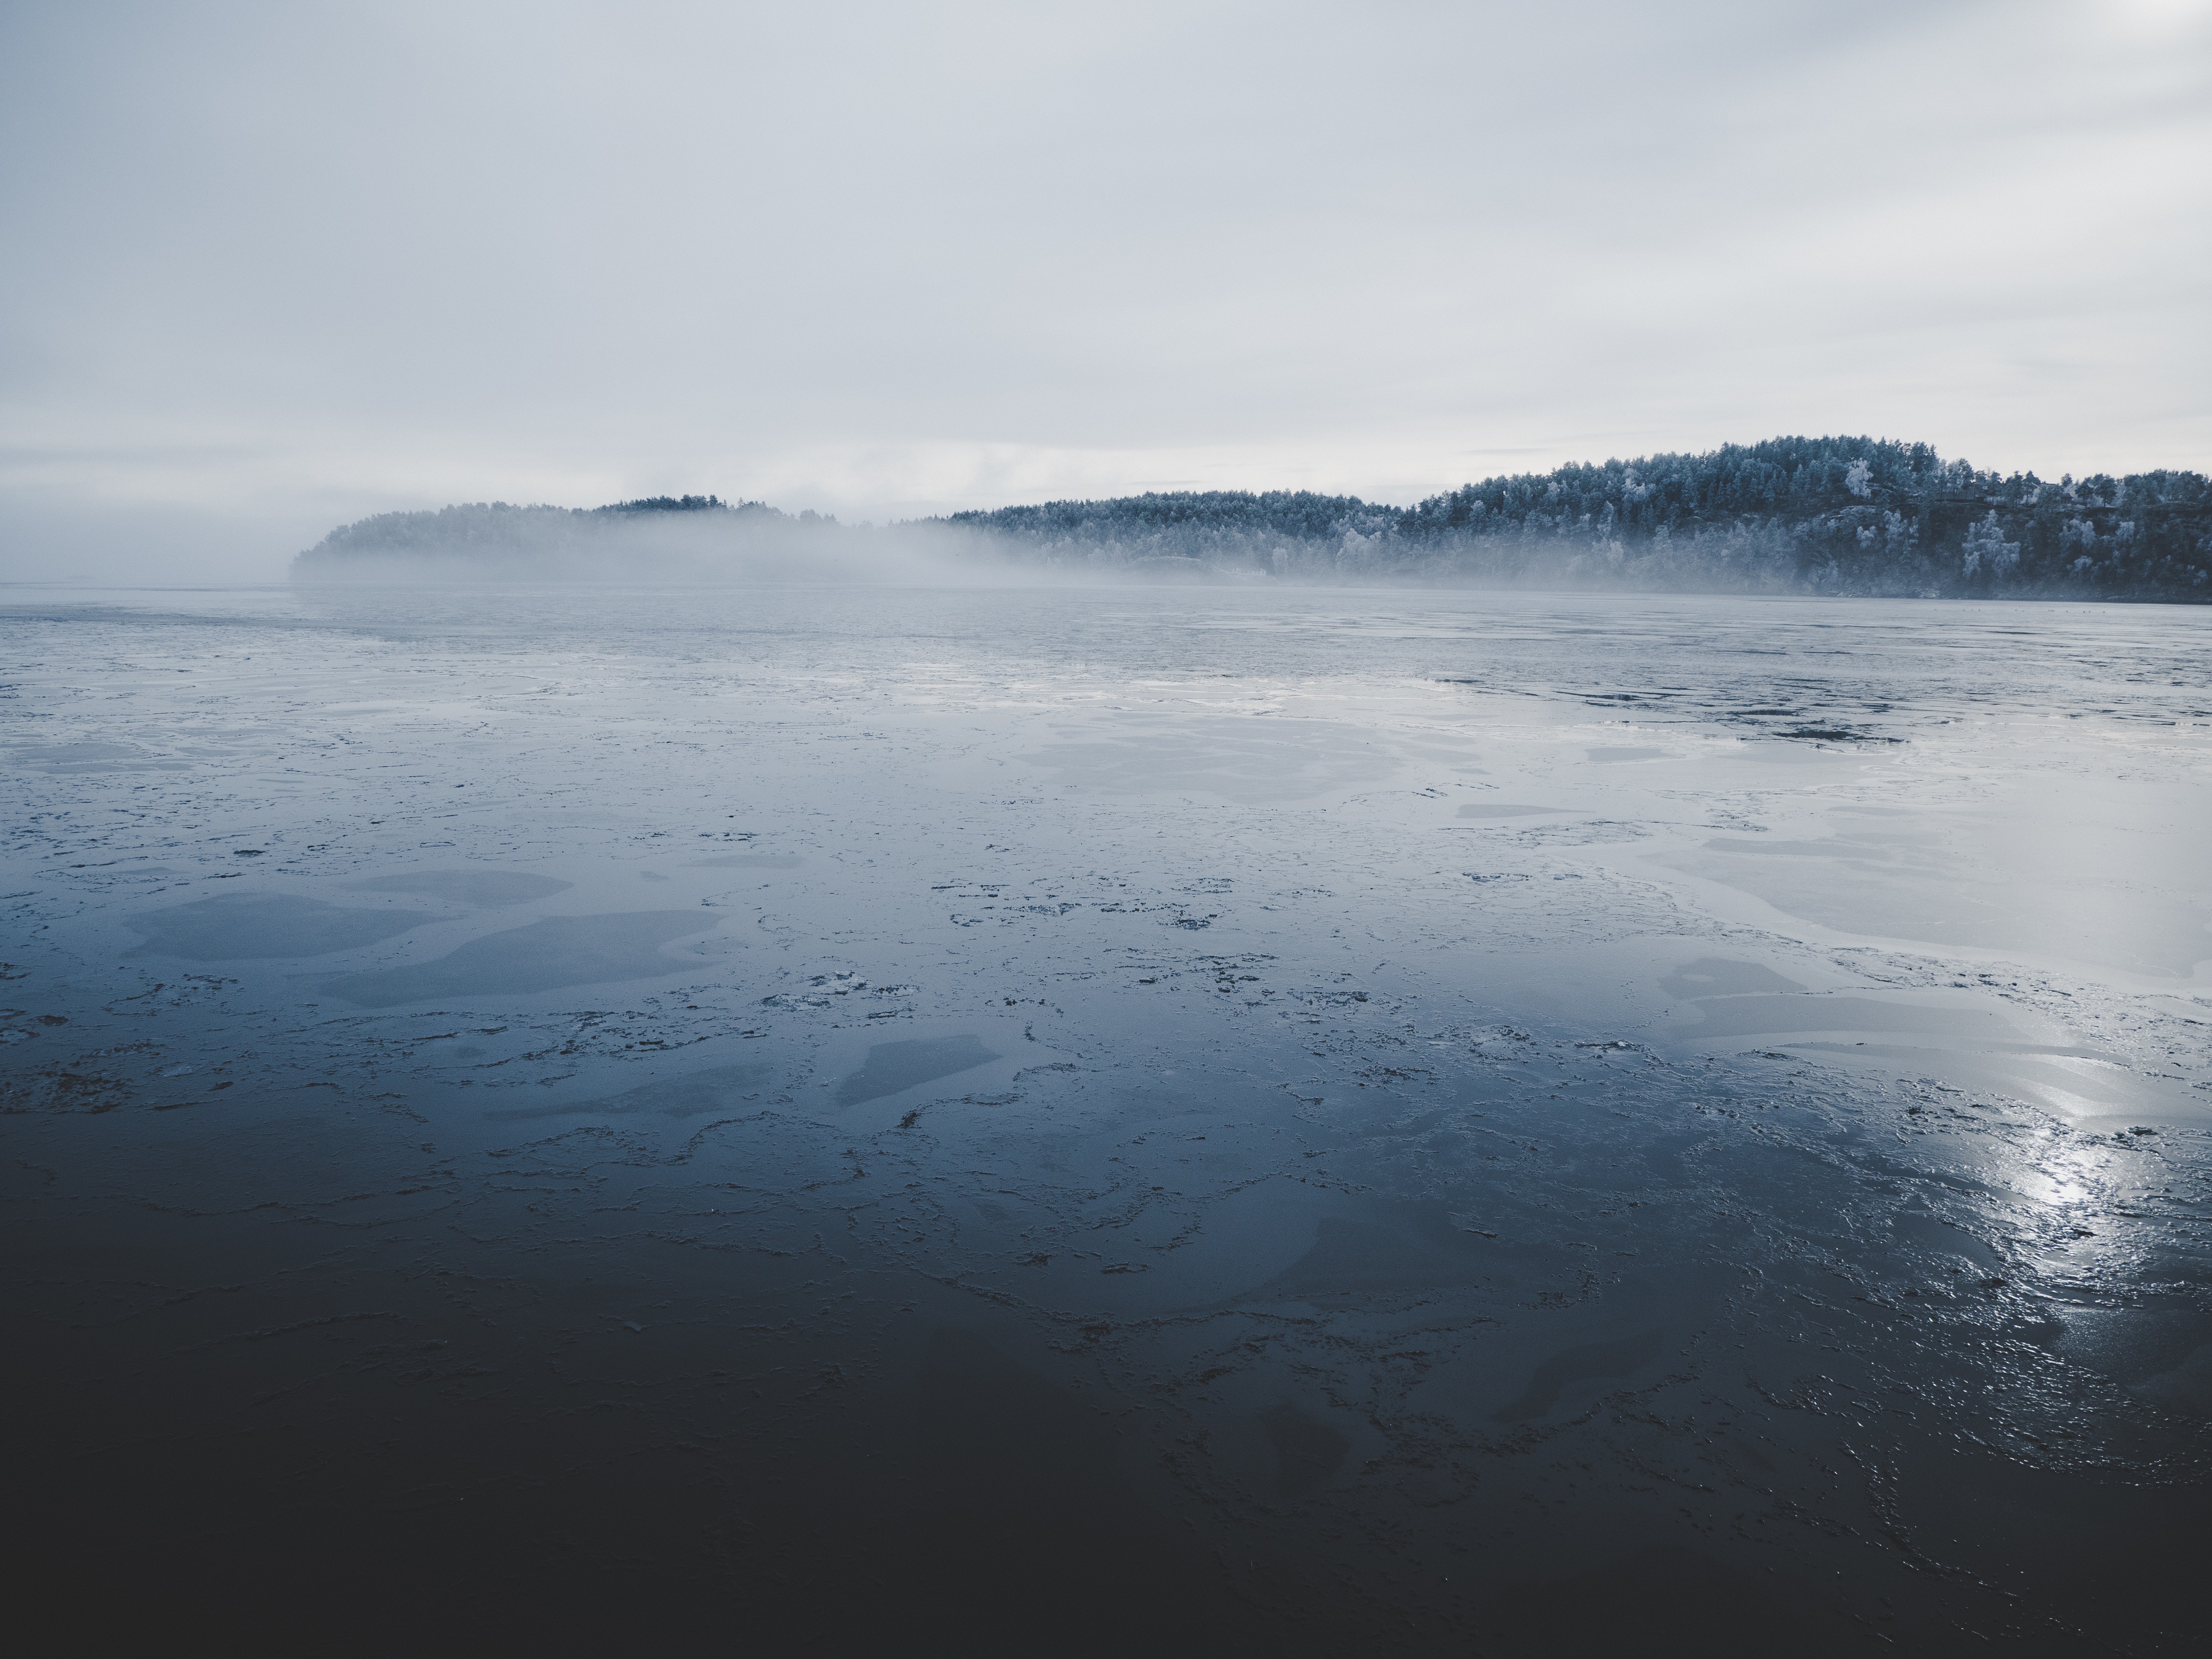
body of water, sky, water, sea, atmospheric phenomenon, ocean, wave, water resources, natural landscape, cloud, shore, atmosphere, reflection, calm, horizon, morning, coast, wind wave, tide, sound, winter, mist, fog, beach, river, coastal and oceanic landforms, loch, lake, ice, bay, mountain, freezing, meteorological phenomenon